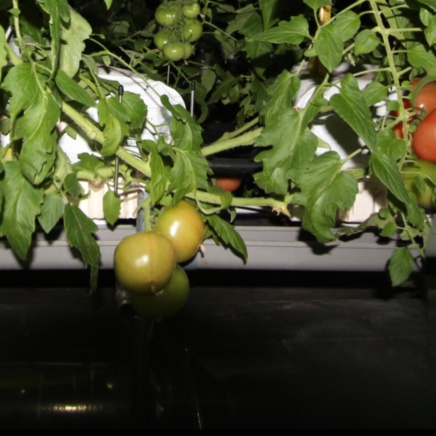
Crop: tomato